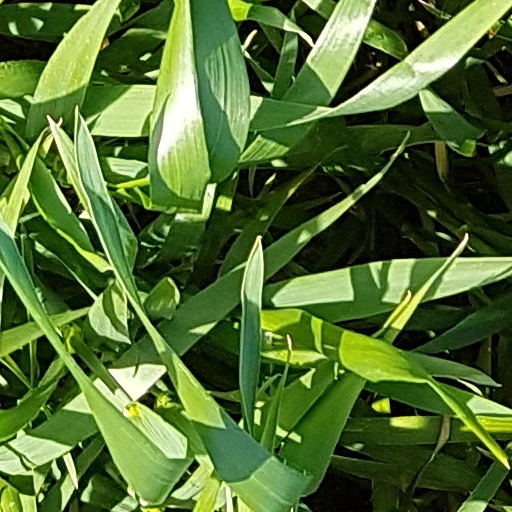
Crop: wheat